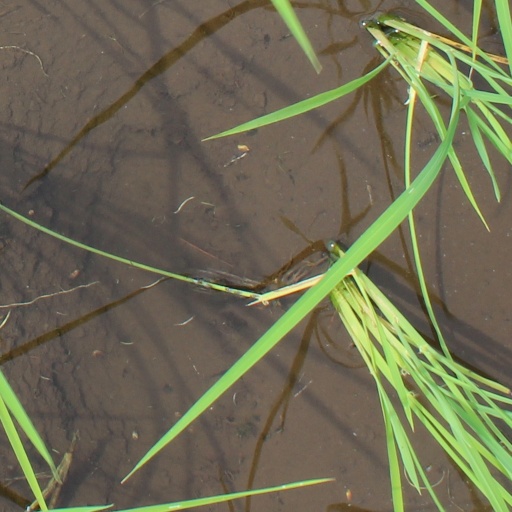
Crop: rice